Dublin's Last Supper

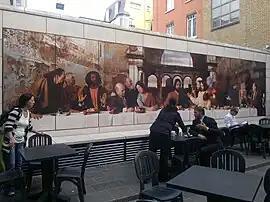
"Dublin's Last Supper" in 2011

Dublin's Last Supper is a photographic mural by Irish artist John Byrne that was installed in Dublin's Italian Quarter in 2004. The work features contemporary Dubliners as Jesus and the Twelve Apostles, reenacting "The Last Supper" by Leonardo da Vinci. Measuring , "Dublin's Last Supper" is printed on vitreous enamel covering nine steel panels installed along Bloom Lane, part of the Millennium Walkway.